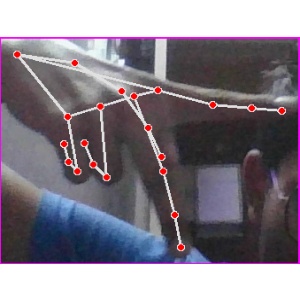
अक्षर: प